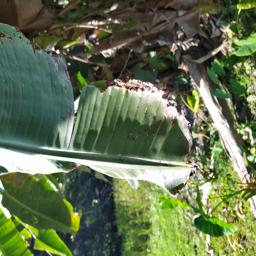
Label: BLACK SIGATOKA